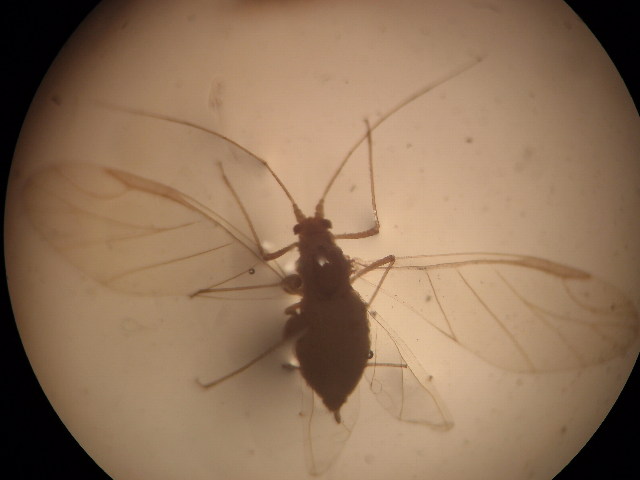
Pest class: bird_cherry_oat_aphid